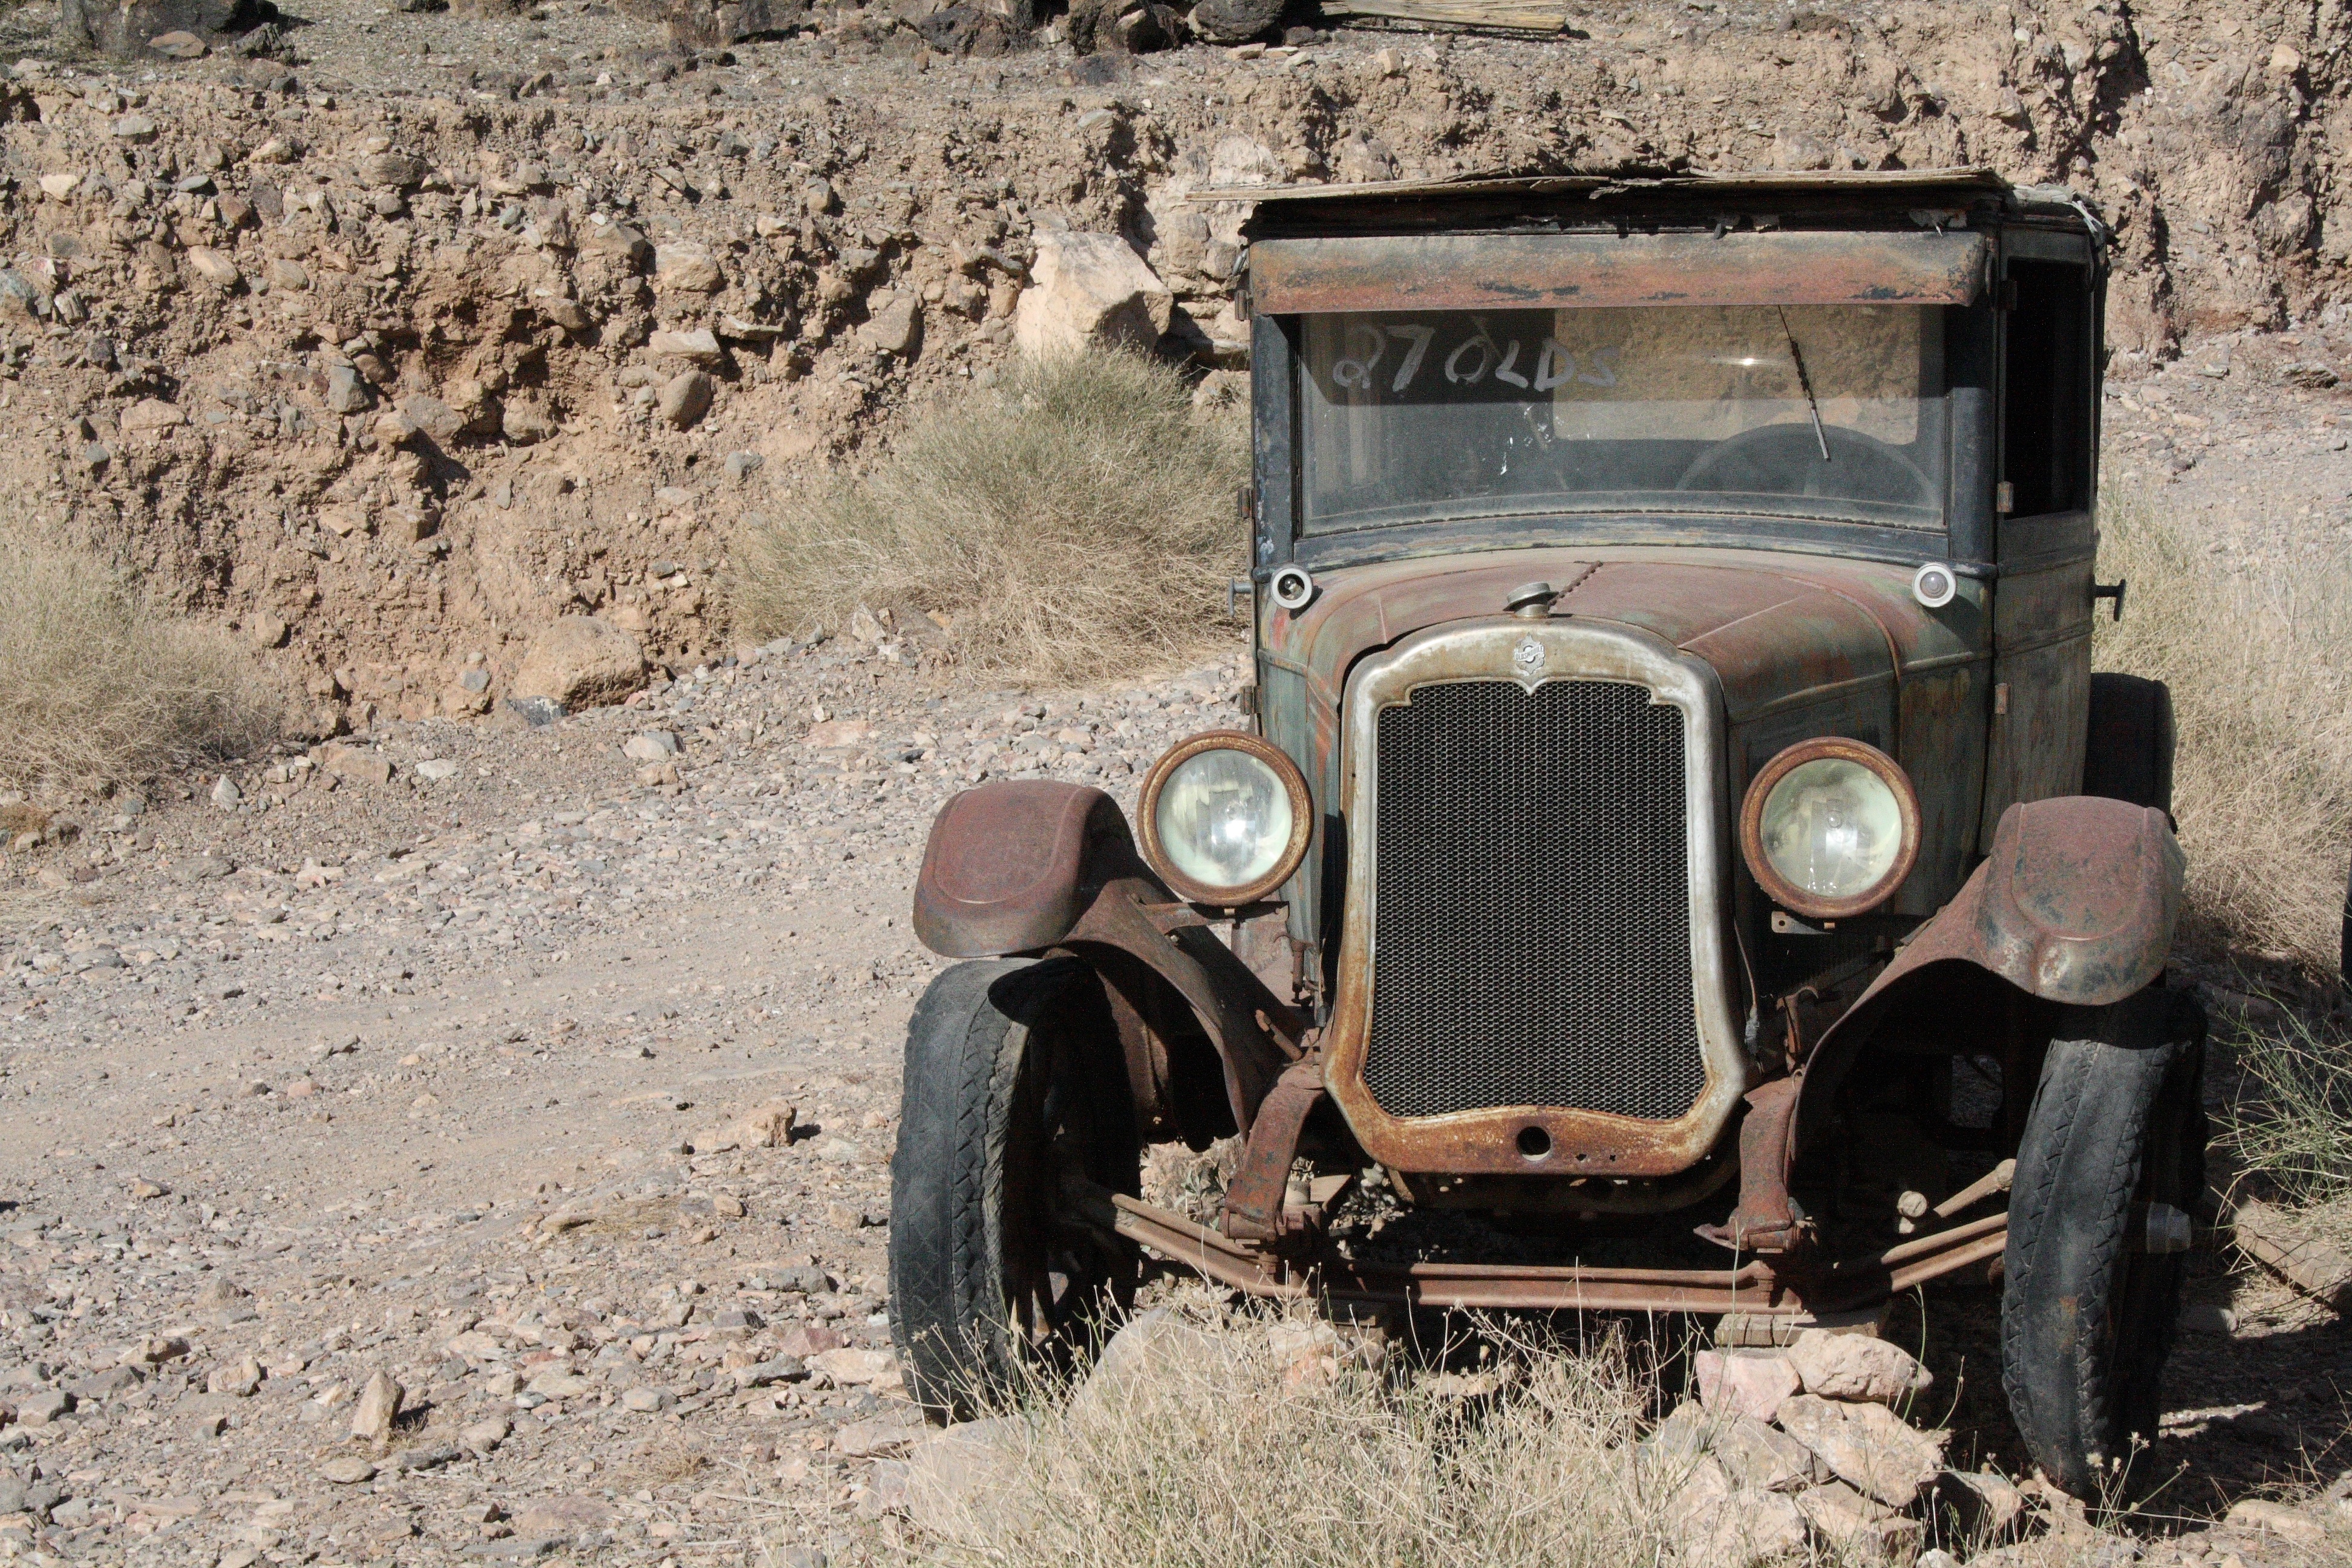
car, jeep, vehicle, usa, auto, vintage car, arizona, ghost town, oldtimer, pkw, safari, stainless, off road vehicle, land vehicle, quartzsite, automobile make, off roading